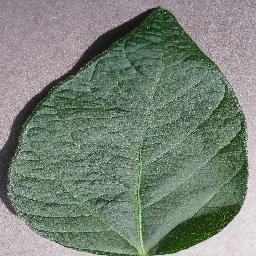
Label: Soybean___healthy